Beaver dam

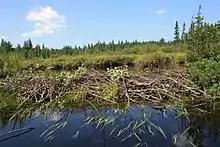
Beaver dam at Algonquin Park in Ontario, Canada

A beaver dam or beaver impoundment is a dam built by beavers; it creates a pond which protects against predators such as coyotes, alligators, cougars, foxes, eagles, wolves and bears, and holds their food during winter. These structures modify the natural environment in such a way that the overall ecosystem builds upon the change, making beavers a keystone species and ecosystem engineers. They build prolifically at night, carrying mud with their forepaws and timber between their teeth.